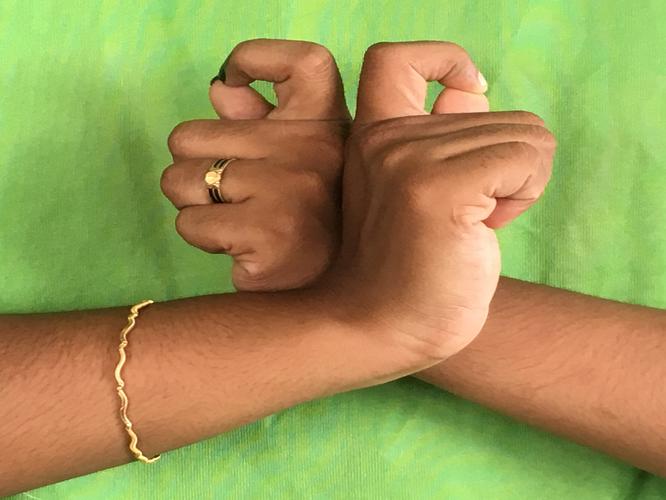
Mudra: Berunda
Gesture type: double_hand